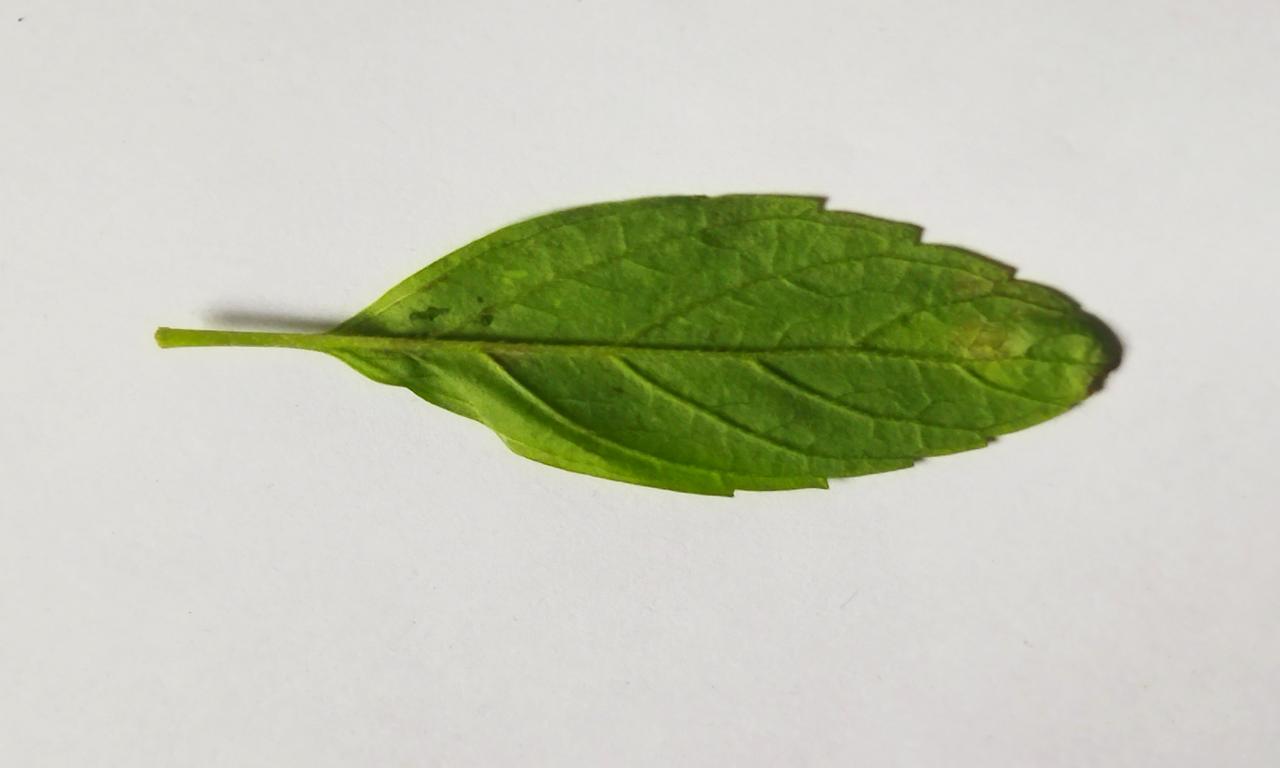
Label: Fresh